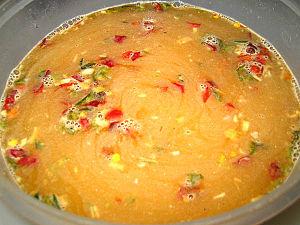
L'agneau en chilindrón est un des mets typiques de la cuisine d'Aragon, de Navarre, de La Rioja et de quelques régions du Pays basque. Il s'agit d'un étouffé de viande d'agneau en sauce tomate et légumes, est servi chaud. Sa consommation traditionnelle est liée au printemps, mais on peut le déguster tout au long de l'année.
Un txilindron, txilidron ou chilindron est un poivron de fine texture et goût délicat, originaire de Calamocha en Espagne.
L'Aragon est une communauté autonome située dans le nord de l'Espagne. Elle est composée de trois provinces : la province de Huesca, la province de Saragosse et la province de Teruel. Elle est bordée au nord par la France, à l'est par la Catalogne et le Pays valencien, au sud par la Castille-La Manche, à l'ouest par la Castille-et-León et la Navarre.